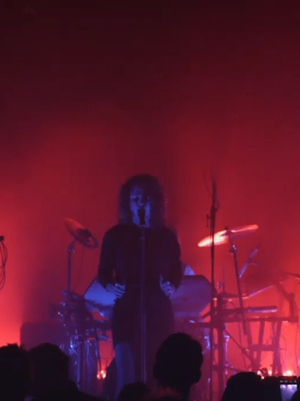
Electric Youth est un duo canadien de synthpop originaire de Toronto, Ontario et composé de Bronwyn Griffin et Austin Garrick.